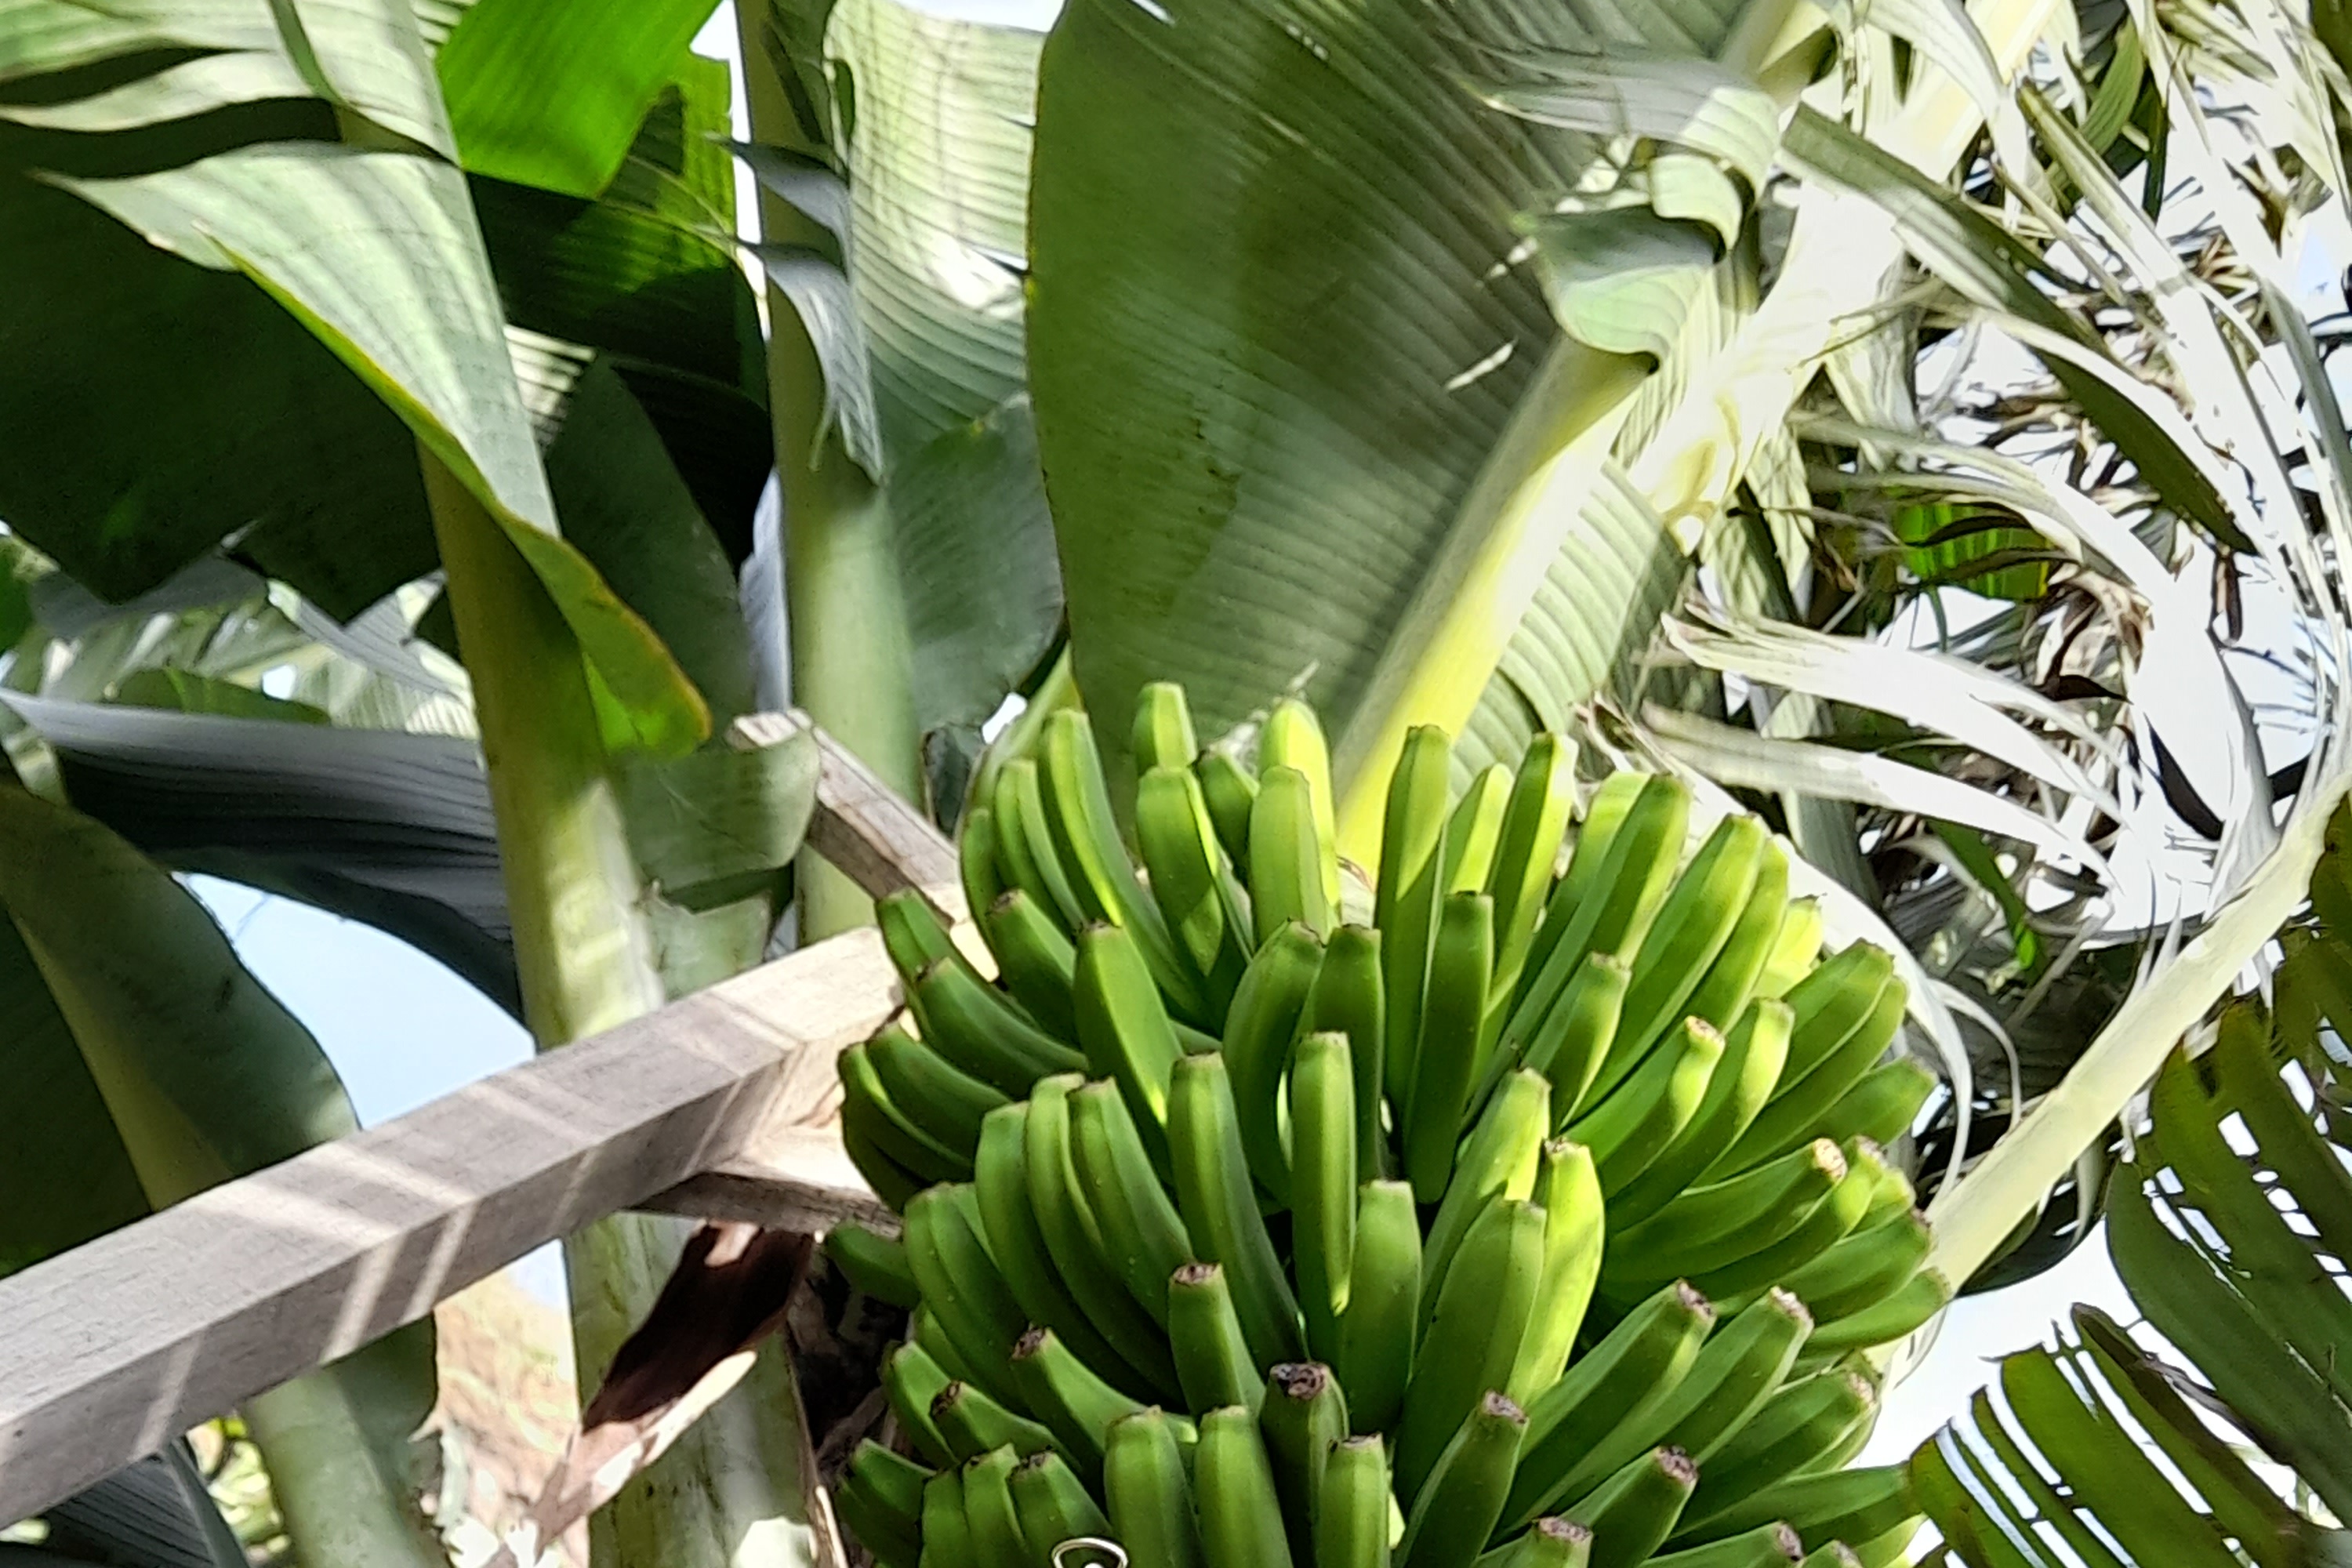
Label: Keep